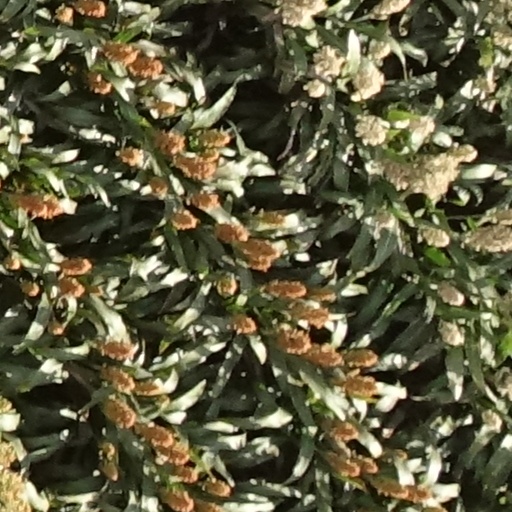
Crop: sorghum